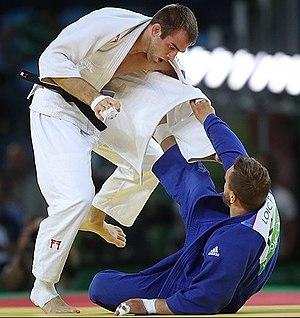
2016 Jeux Olympiques d'été de judo, le 9 Août
Loïc Pietri est un judoka français. Il concourt en moins de 81 kg, mi-moyens, remportant trois médailles mondiales, l'or en 2013, le bronze en 2014 et l'argent en 2015. Il remporte deux trois médailles continentales, l'argent des championnats d'Europe 2014 et le bronze lors de l'édition 2013 et des Jeux européens de 2015. Il concoure depuis l'automne 2016 en moins de 90 kg.